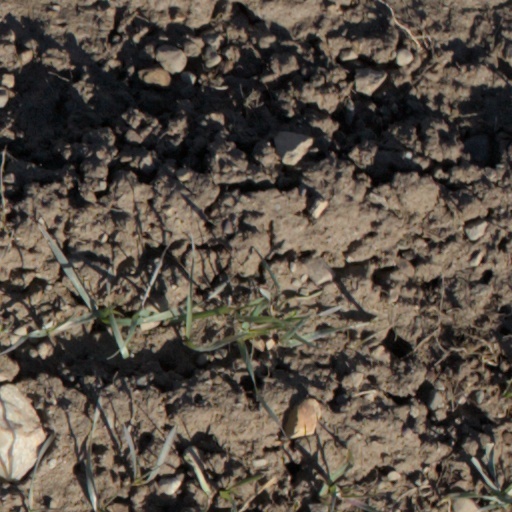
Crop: wheat